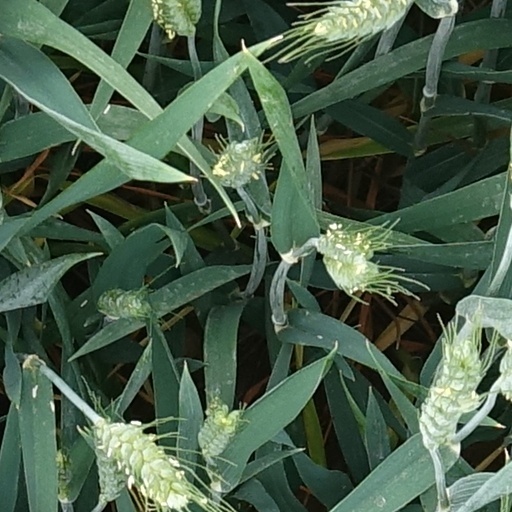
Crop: wheat